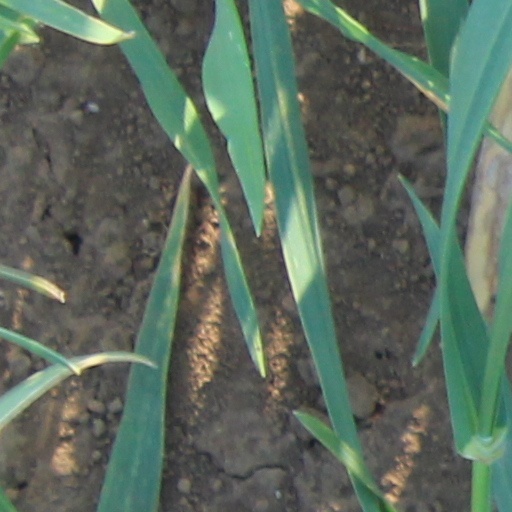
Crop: wheat